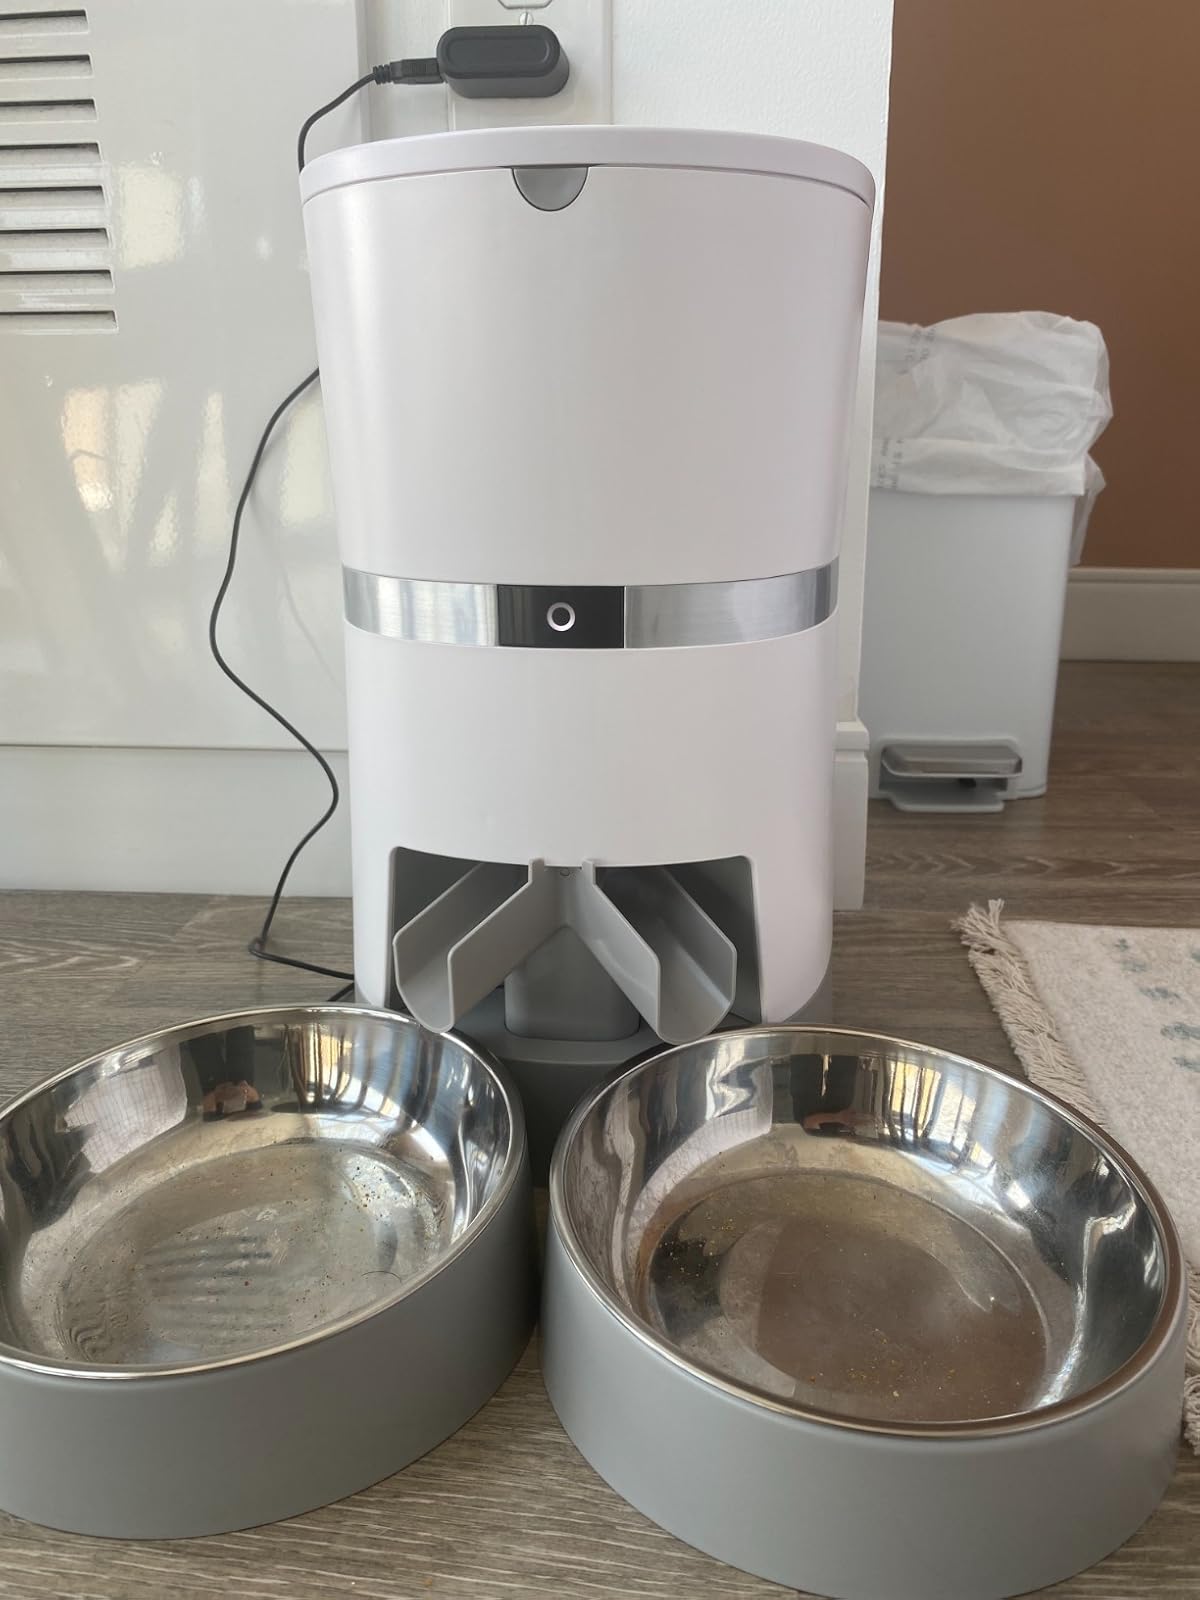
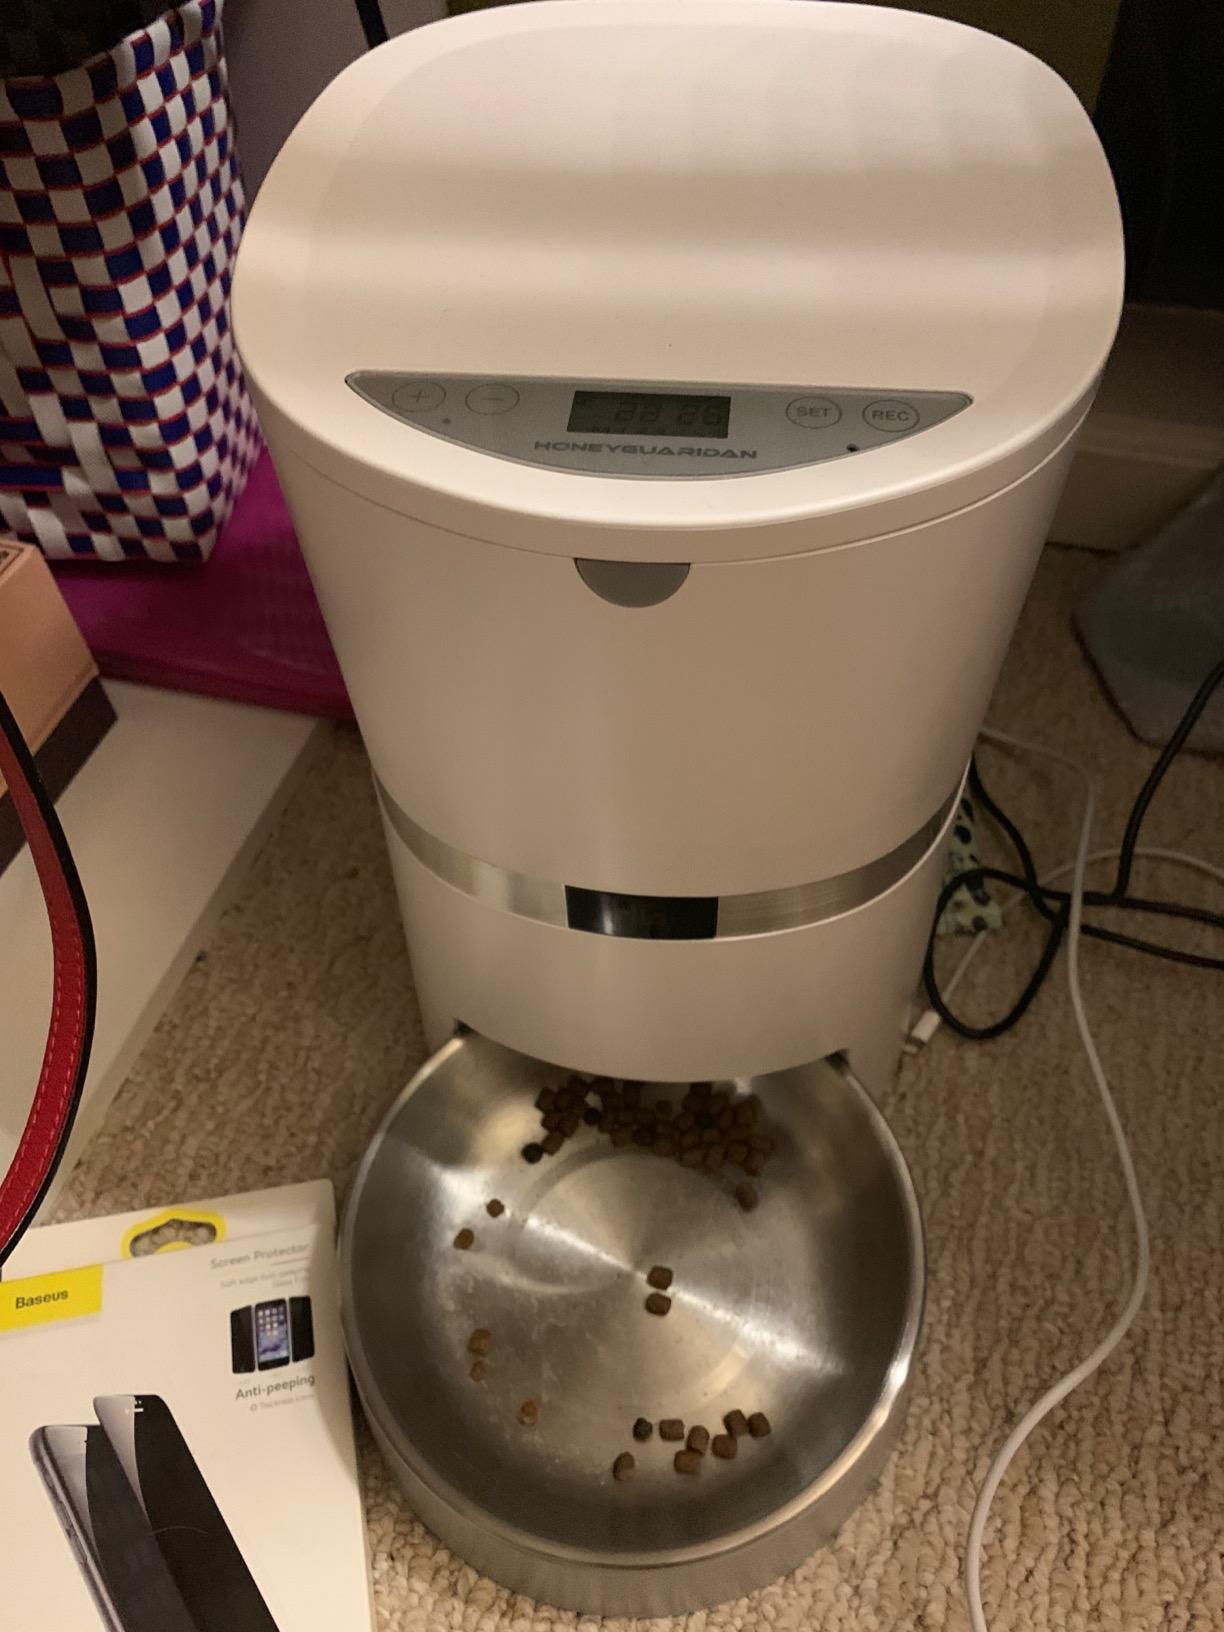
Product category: items_feeder
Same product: no